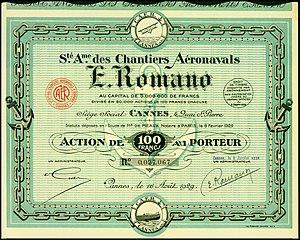
Chantiers aéronavals Étienne Romano est un constructeur aéronautique français de l'entre-deux-guerres.